Halberd

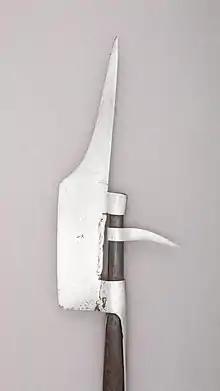
A late-14th/early-15th-century Halberd from Fribourg

The halberd was the primary weapon of the early Swiss armies in the 14th and early 15th centuries. Later the Swiss added the pike to better repel knightly attacks and roll over enemy infantry formations, with the halberd, hand-and-a-half sword, or the dagger known as the "Schweizerdolch" used for closer combat. The German "Landsknechte", who imitated Swiss warfare methods, also used the pike, supplemented by the halberd—but their side arm of choice was a short sword called the "Katzbalger".